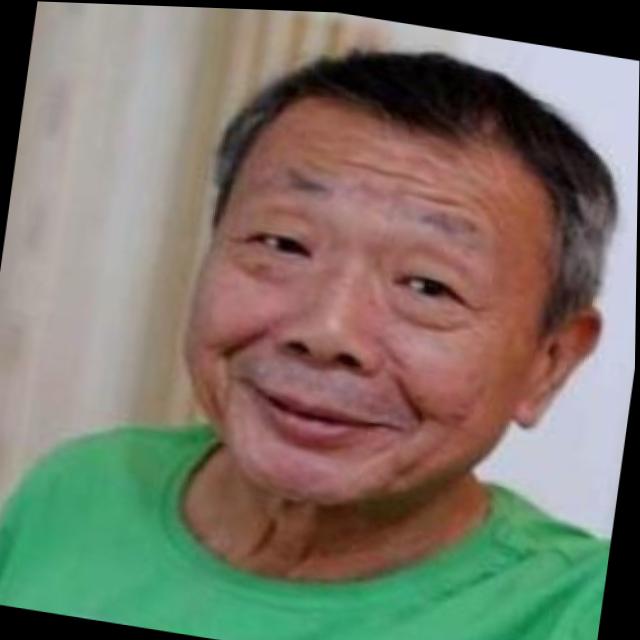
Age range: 65+